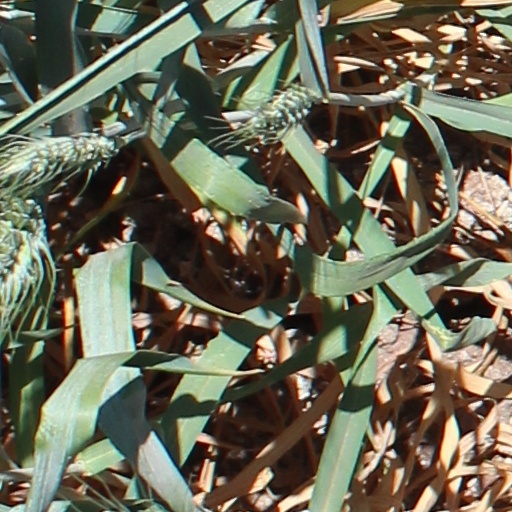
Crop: wheat